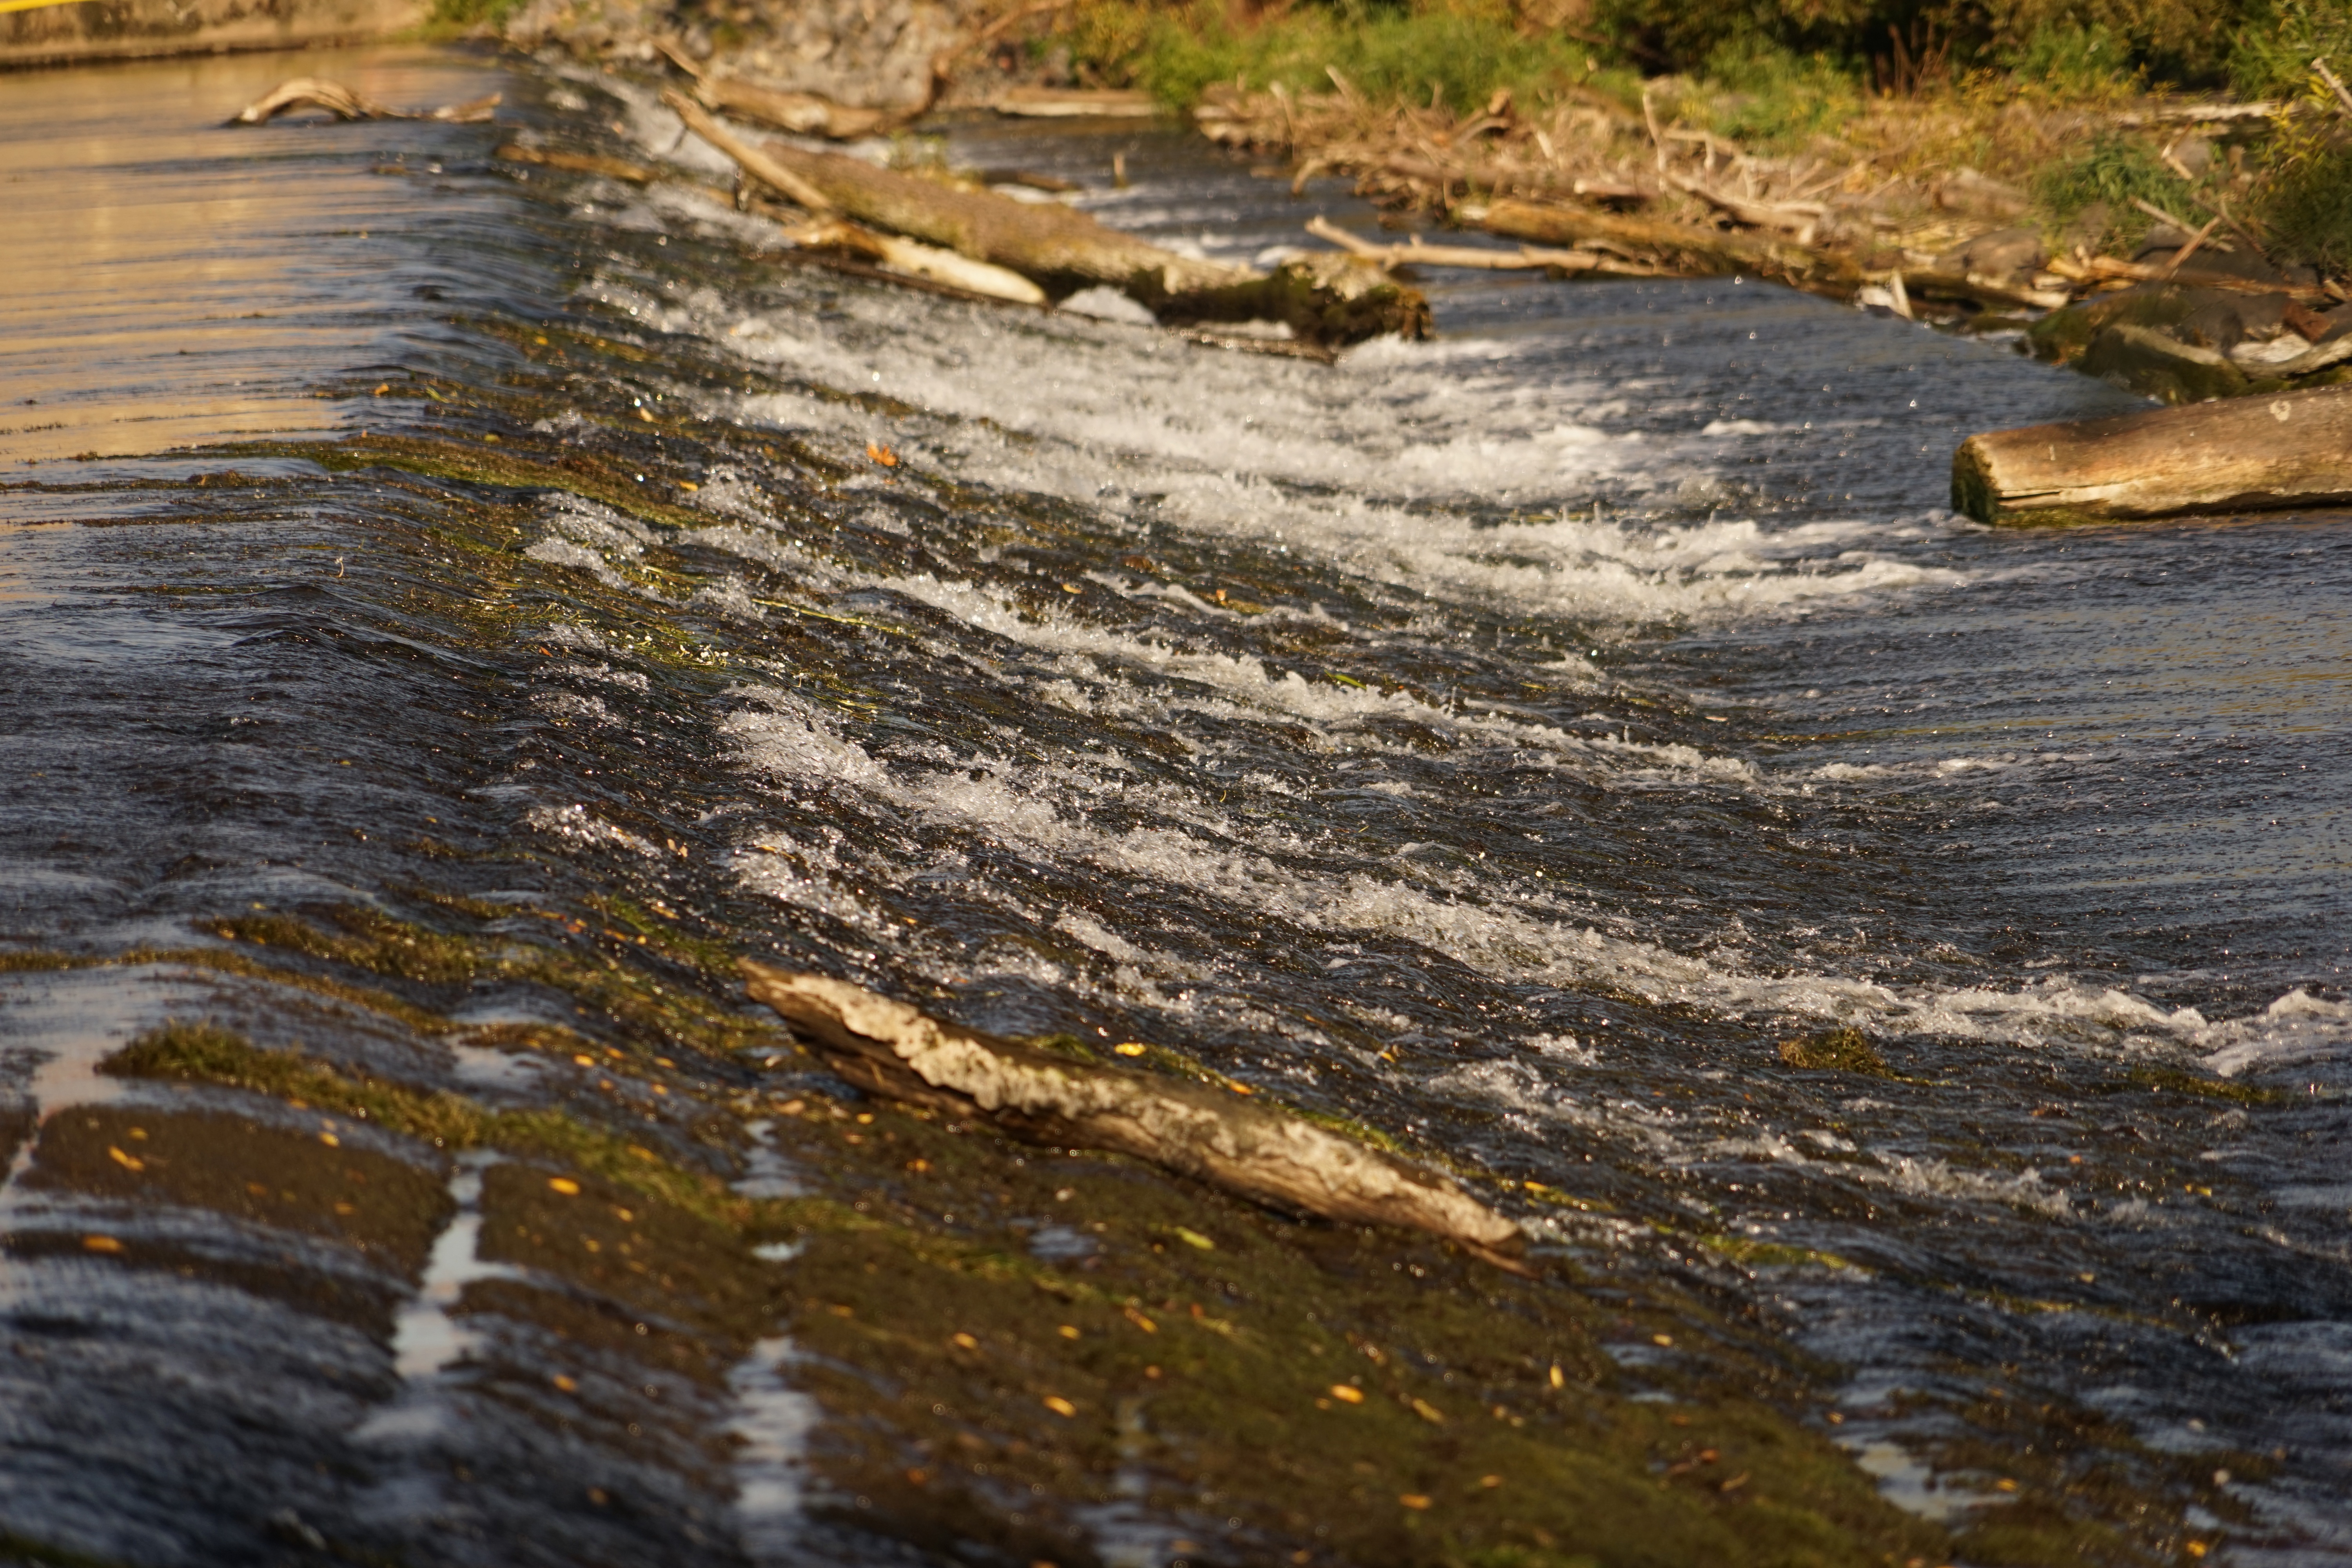
sea, coast, water, nature, rock, shore, wave, river, stream, reflection, rapid, waterway, wetland, barrage, weir, water running